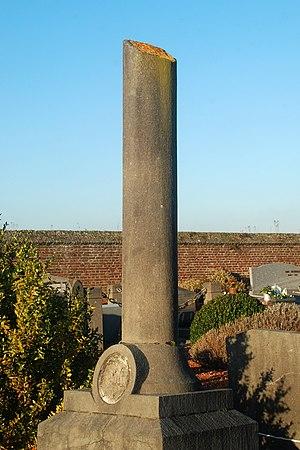
Belgique - Brabant wallon - Cimetière de Court-Saint-Étienne
Le cimetière de Court-Saint-Étienne est un cimetière communal situé sur le territoire de la commune belge de Court-Saint-Étienne en Brabant wallon.